Leland D. Melvin

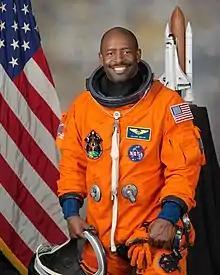
Leland Melvin in 2009

Melvin began working in the Nondestructive Evaluation Sciences Branch at NASA's Langley Research Center in 1989. His responsibilities included using optical fiber sensors to measure damage and deformation in composite and metallic structures. In 1994, he was selected to lead the Vehicle Health Monitoring team for the NASA/Lockheed Martin X-33 Reusable Launch Vehicle program. In 1996, he co-designed and monitored construction of an optical nondestructive evaluation facility capable of producing in-line fiber optic sensors.